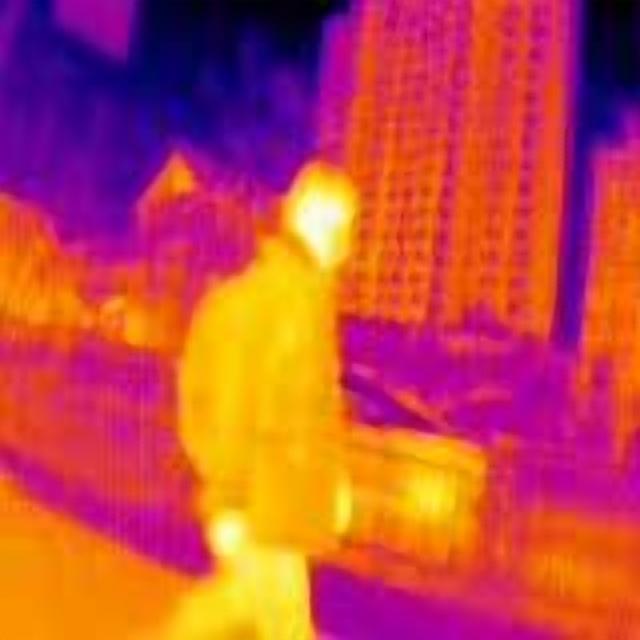
Detected objects:
label: person